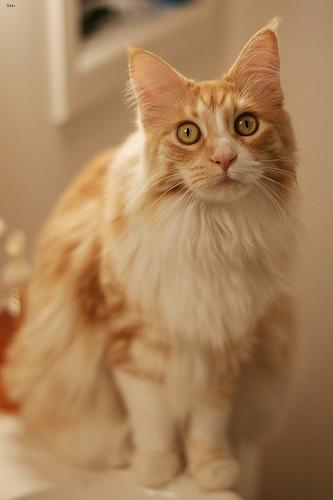
Breed: Maine Coon